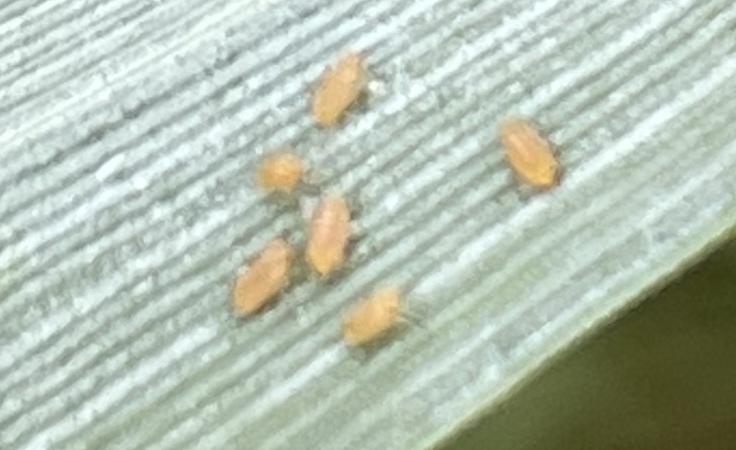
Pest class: english_grain_aphid